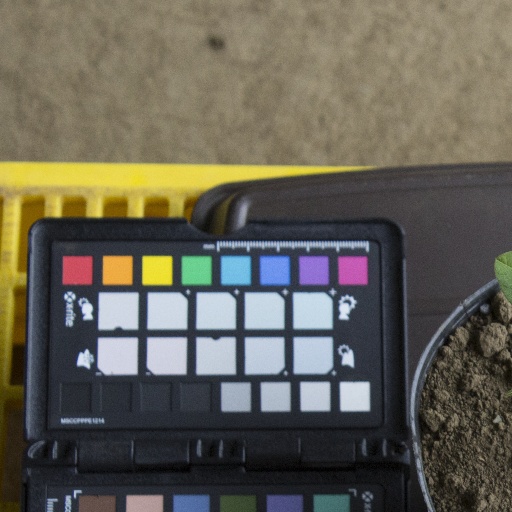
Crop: soybean